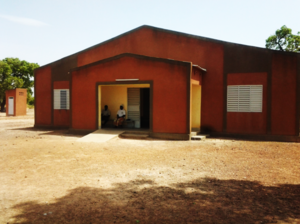
La maternité du Centre de Santé et de Promotion Sociale (CSPS) de Péyiri
Péyiri, parfois orthographié Péhyiri, est un village situé dans le département de Koudougou de la province de Boulkiemdé dans la région du Centre-Ouest au Burkina Faso.